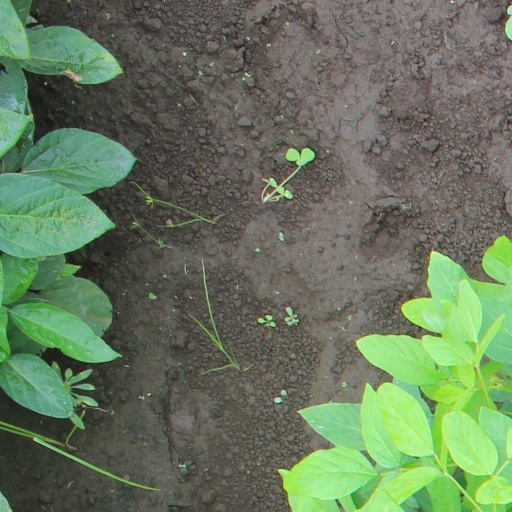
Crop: soybean